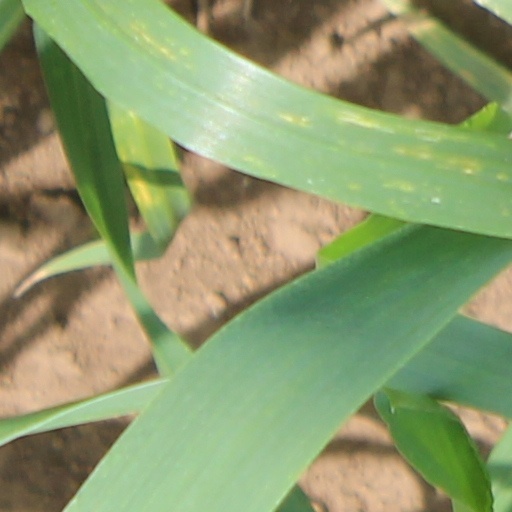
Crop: wheat